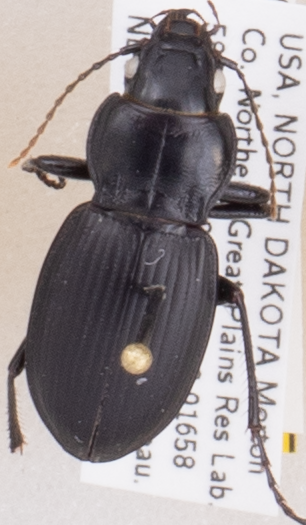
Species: Cyclotrachelus torvus
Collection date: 2019-08-20
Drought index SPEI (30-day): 0.362
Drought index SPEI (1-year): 1.13
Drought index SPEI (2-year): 0.944